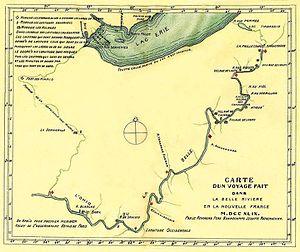
Carte d'un voyage fait dans la Belle Rivière en la Nouvelle France M.DCC XLIX. Par le Révérend Père Bonnécamps Jésuite Mathématicien
Joseph-Pierre de Bonnécamps, né le 7 septembre 1708 à Vannes et mort au château de Tronjoli le 28 mai 1790, est un jésuite, missionnaire, prêtre et professeur français.